Commonwealth War Graves Commission

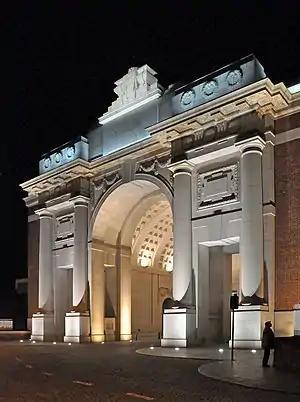
A triumphal arch made of red brick and limestone illuminated at night.

The commission had also been mandated to individually commemorate each soldier who had no known grave, which amounted to 315,000 in France and Belgium alone. The Commission initially decided to build 12 monuments on which to commemorate the missing; each memorial being located at the site of an important battle along the Western Front. After resistance from the French committee responsible for the approvals of memorials on French territory, the Commission revised their plan and reduced the number of memorials, and in some cases built memorials to the missing in existing cemeteries rather than as separate structures.